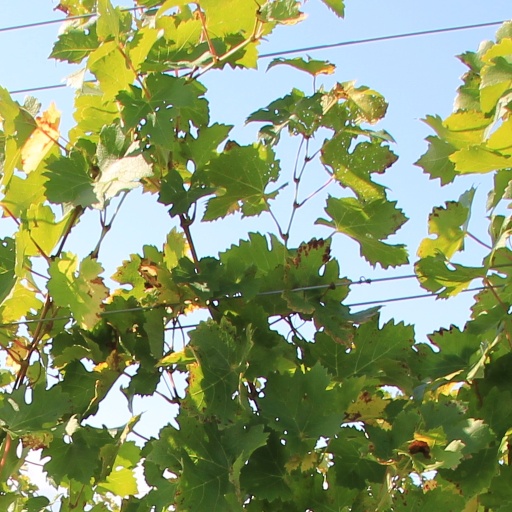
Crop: grape